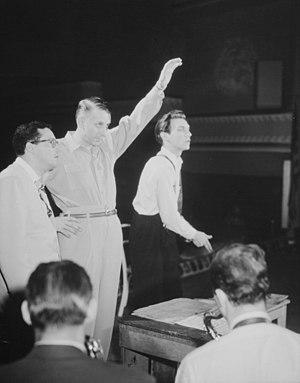
Robert Graettinger est un compositeur, saxophoniste et pianiste, né en 1923 et mort en 1957.